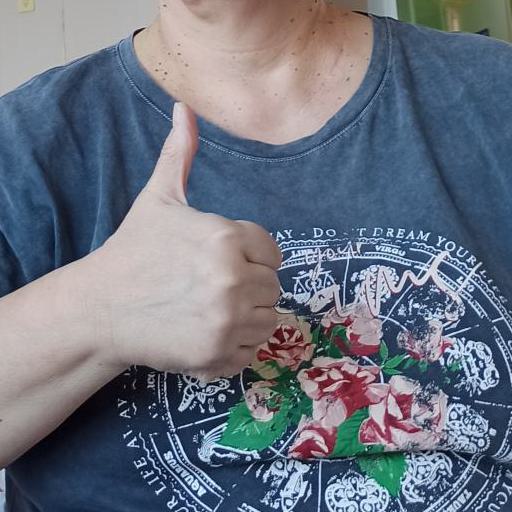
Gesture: like